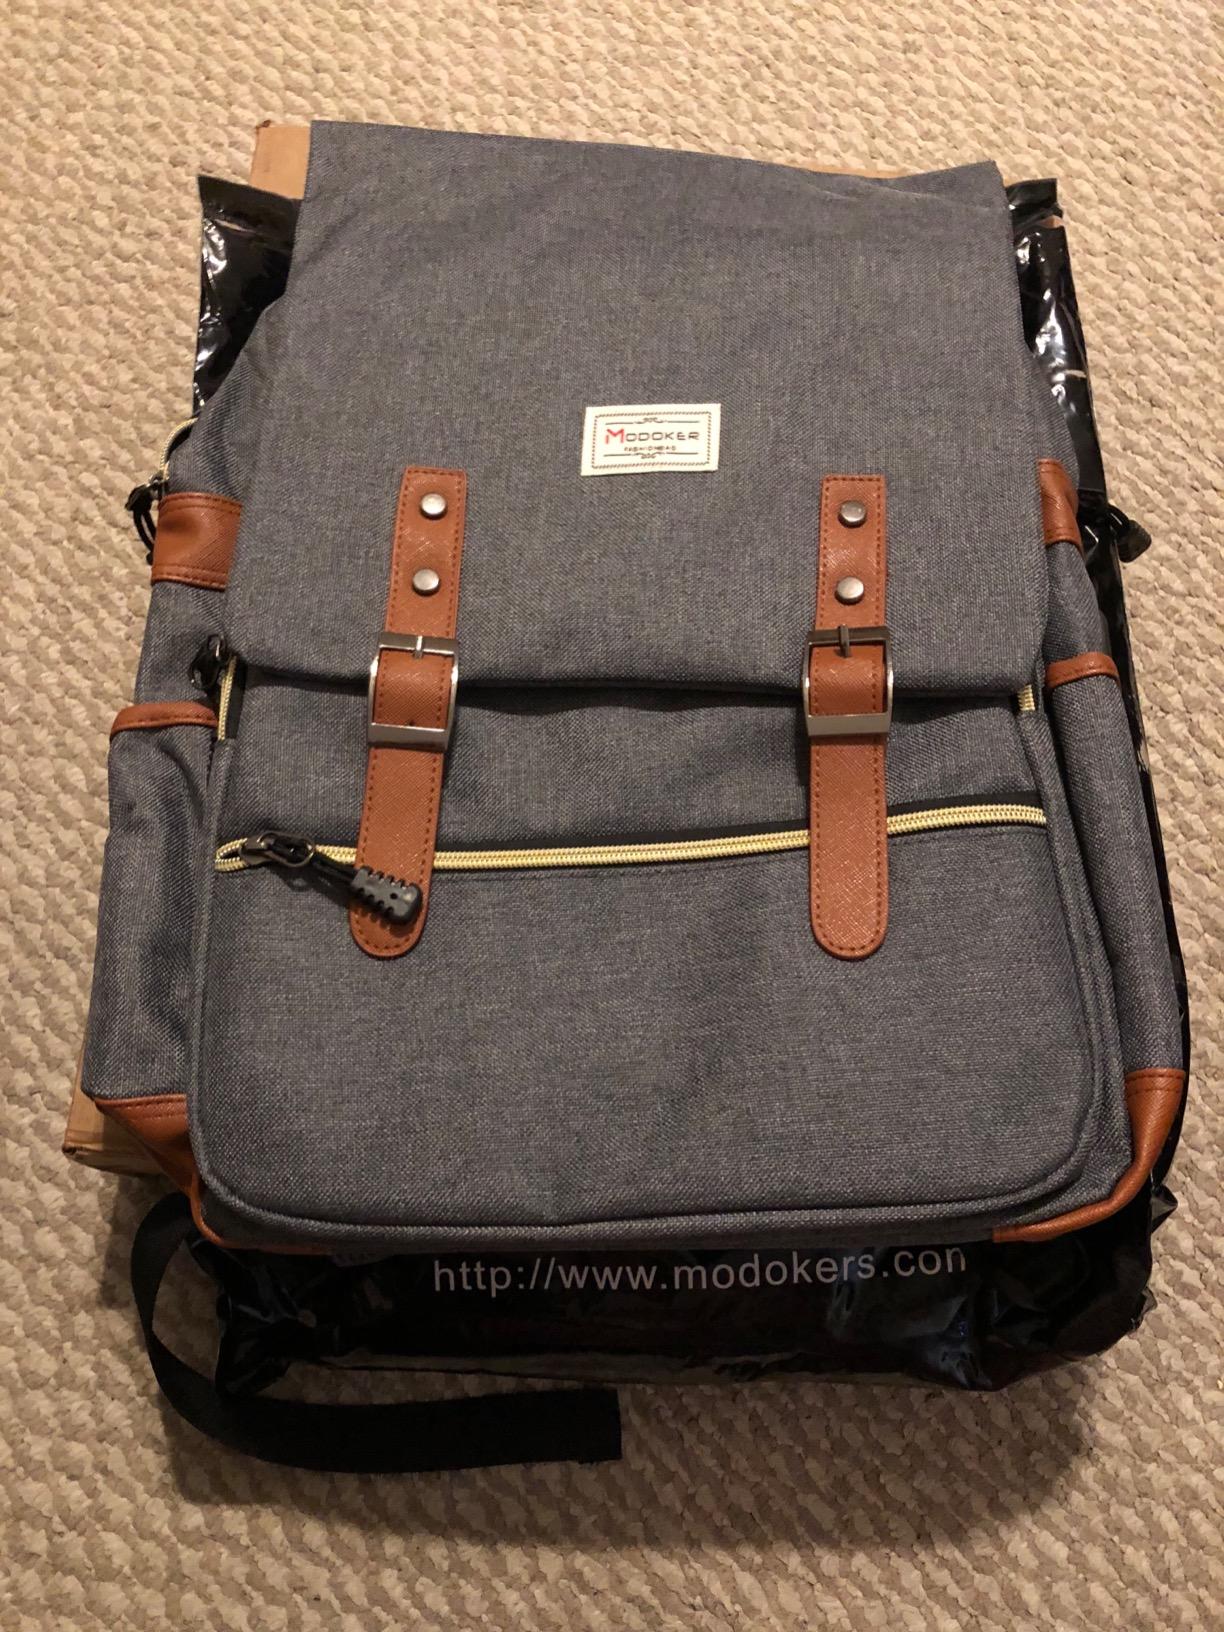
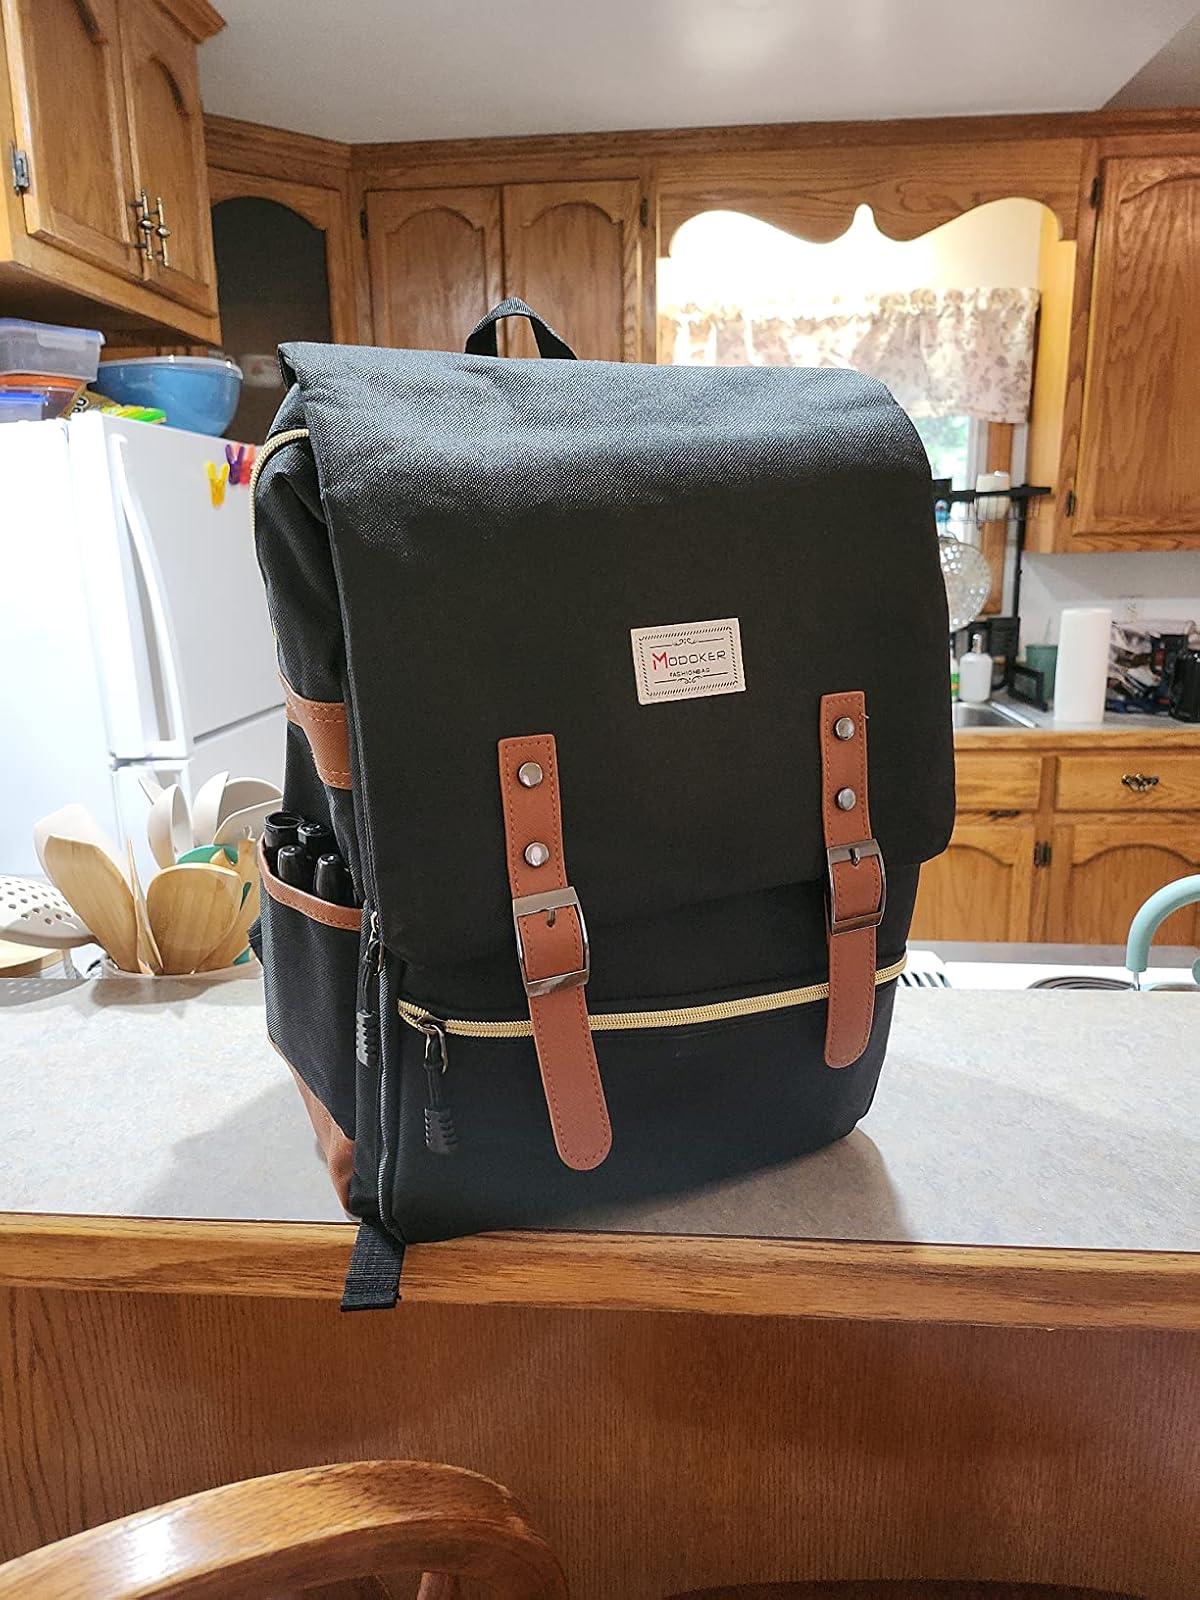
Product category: bag
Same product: no